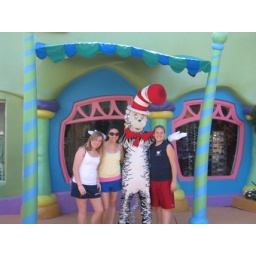
THE cat in the hat